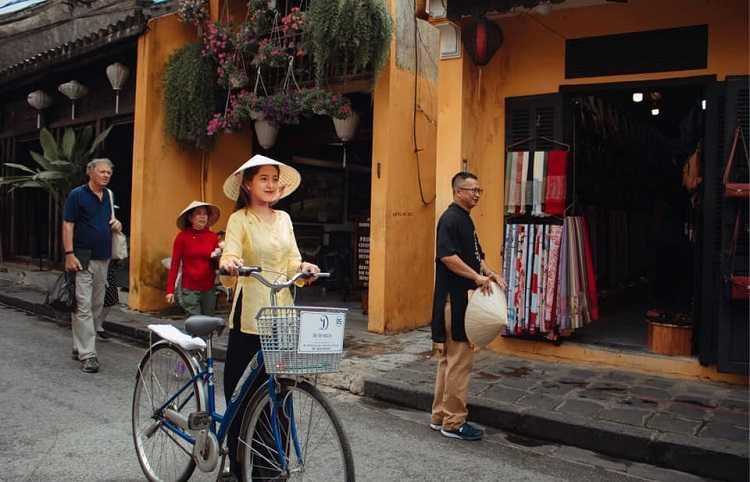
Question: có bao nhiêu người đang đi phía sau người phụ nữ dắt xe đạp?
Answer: có hai người phía sau người phụ nữ